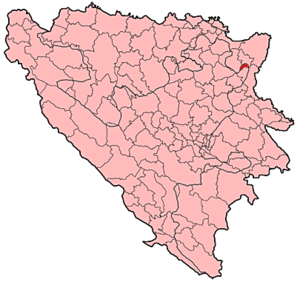
Teočak est une localité et une municipalité de Bosnie-Herzégovine situées dans le canton de Tuzla et dans la Fédération de Bosnie-et-Herzégovine. Selon les premiers résultats du recensement bosnien de 2013, la localité intra muros compte 2 817 habitants et la municipalité 7 607.